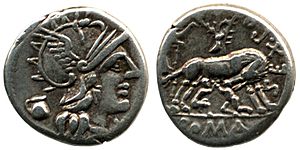
Romulus og Remus / Roms grundlæggelse
En mønt med afbildning af ulvinden og tvillingerne.
Romulus og Remus var to brødre. Romulus 771 f.Kr.-5. juli 717 f.Kr. og Remus 771 f.Kr.-21. april 753 f.Kr.. De var sammen om grundlæggelsen af Rom i år 753 f.Kr.